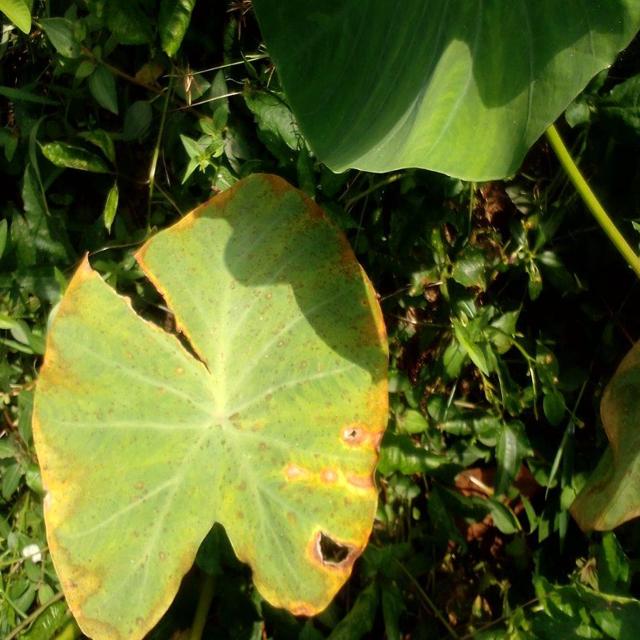
Label: Mid_Blight